Old City Hall (Toronto)

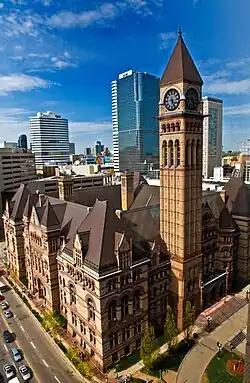
Toronto's Old City Hall

The Old City Hall is a Romanesque-style civic building and former court house in Toronto, Ontario, Canada. It was the home of the Toronto City Council from 1899 to 1966 and a provincial court house until 2023, and remains one of the city's most prominent structures.